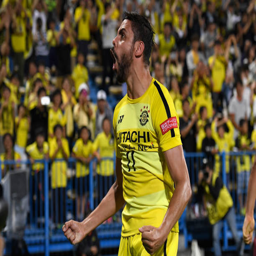
athlete celebrates scoring his side 's second goal during the match .